Arnau Ramon of Pallars Jussà

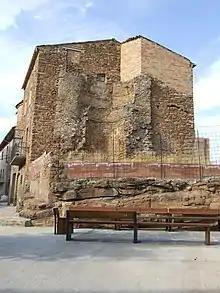
The Torre de la Presó, remains of the castle of Talarn, once held by Arnau Ramon

Arnau Ramon (died 1112) was the Count of Pallars Jussà from 1098 until his death. He was the second son of Ramon IV and co-ruled with his elder brother Pere Ramon until the latter's death in 1111. After this he was succeeded by his younger brother Bernat Ramon. There is preserved a document recording how Ramon IV exempted Arnau from owing his brother Pere "potestas" for the castle of Talarn: